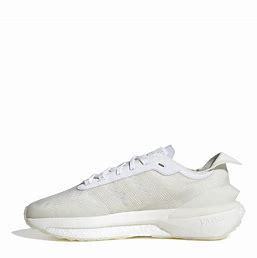
Brand: Adidas
Model: Avryn